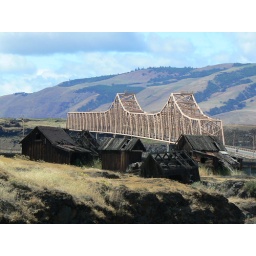
Old buildings and bridge in The Dalles